Nancy Zieman

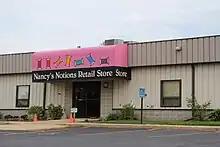
Nancy's Notions retail store in Beaver Dam, Wisconsin

Zieman was born on June 21, 1953, and raised on a dairy farm in Wisconsin. She was the daughter of Ralph and Barbara Luedtke. Zieman graduated from the University of Wisconsin–Stout with double majors in home economics and journalism. She married Richard Zieman in 1977. Some of her early jobs included working for a national sewing chain store in Chicago and as a freelance sewing instructor in Minnesota.